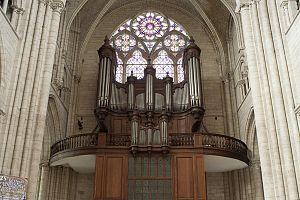
La cathédrale Saint-Étienne de Sens, de son vrai titre cathédrale métropolitaine et primatiale Saint-Étienne de Sens, est la cathédrale catholique de l'archidiocèse de Sens. Saint Étienne est considéré comme le premier martyr : son culte est associé à Sens à celui de saint Jean Baptiste et de la Sainte Vierge Marie.
Cet article recense les orgues protégés aux monuments historiques en Bourgogne, France.